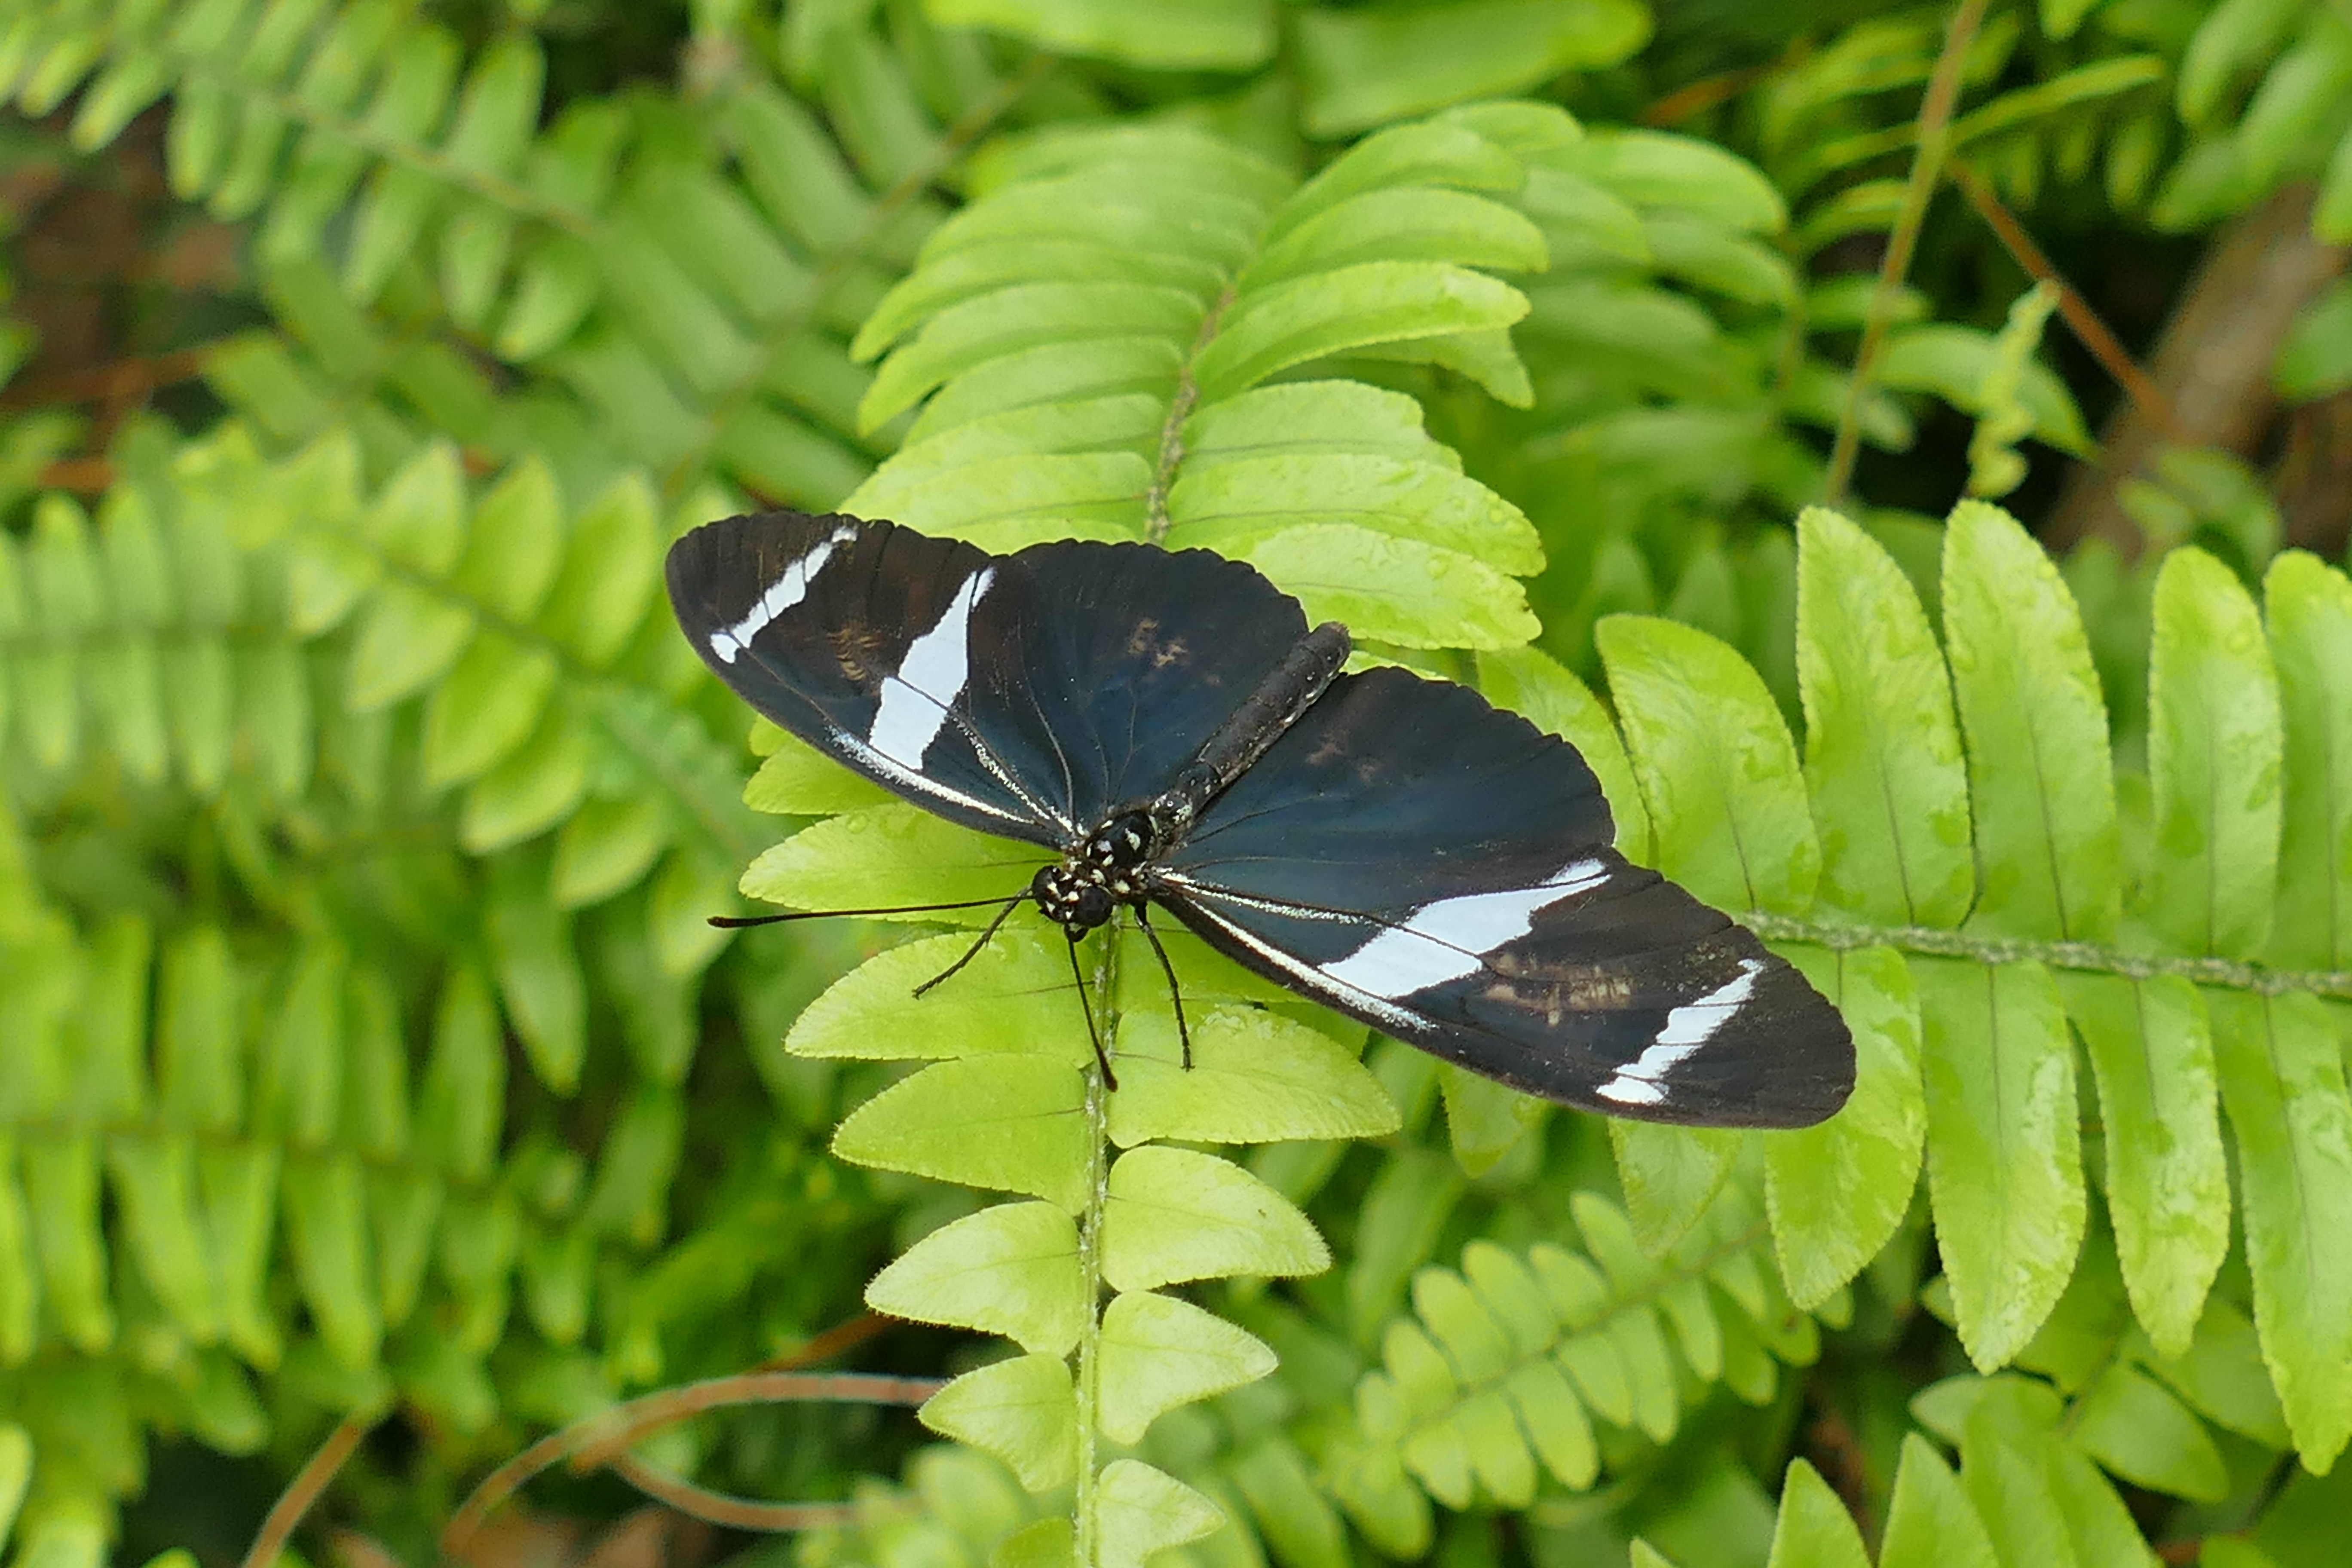
nature, wing, black and white, leaf, flower, wildlife, green, insect, botany, butterfly, close, flora, fauna, fern, invertebrate, creature, tropics, macro photography, arthropod, edelfalter, tropical house, moths and butterflies